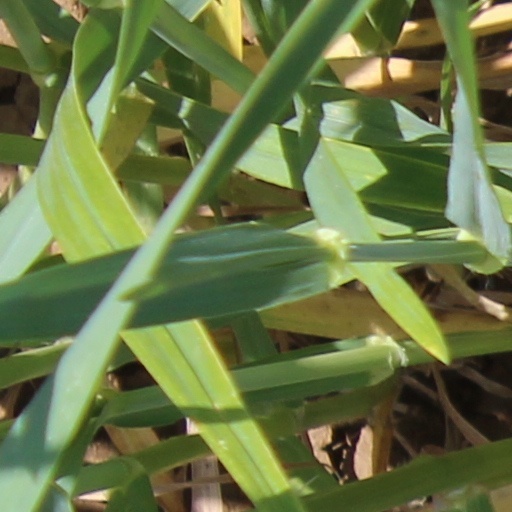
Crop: wheat